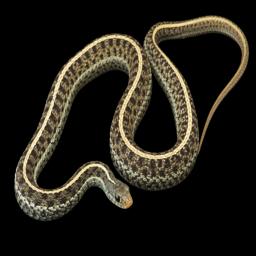
Animal: snakes